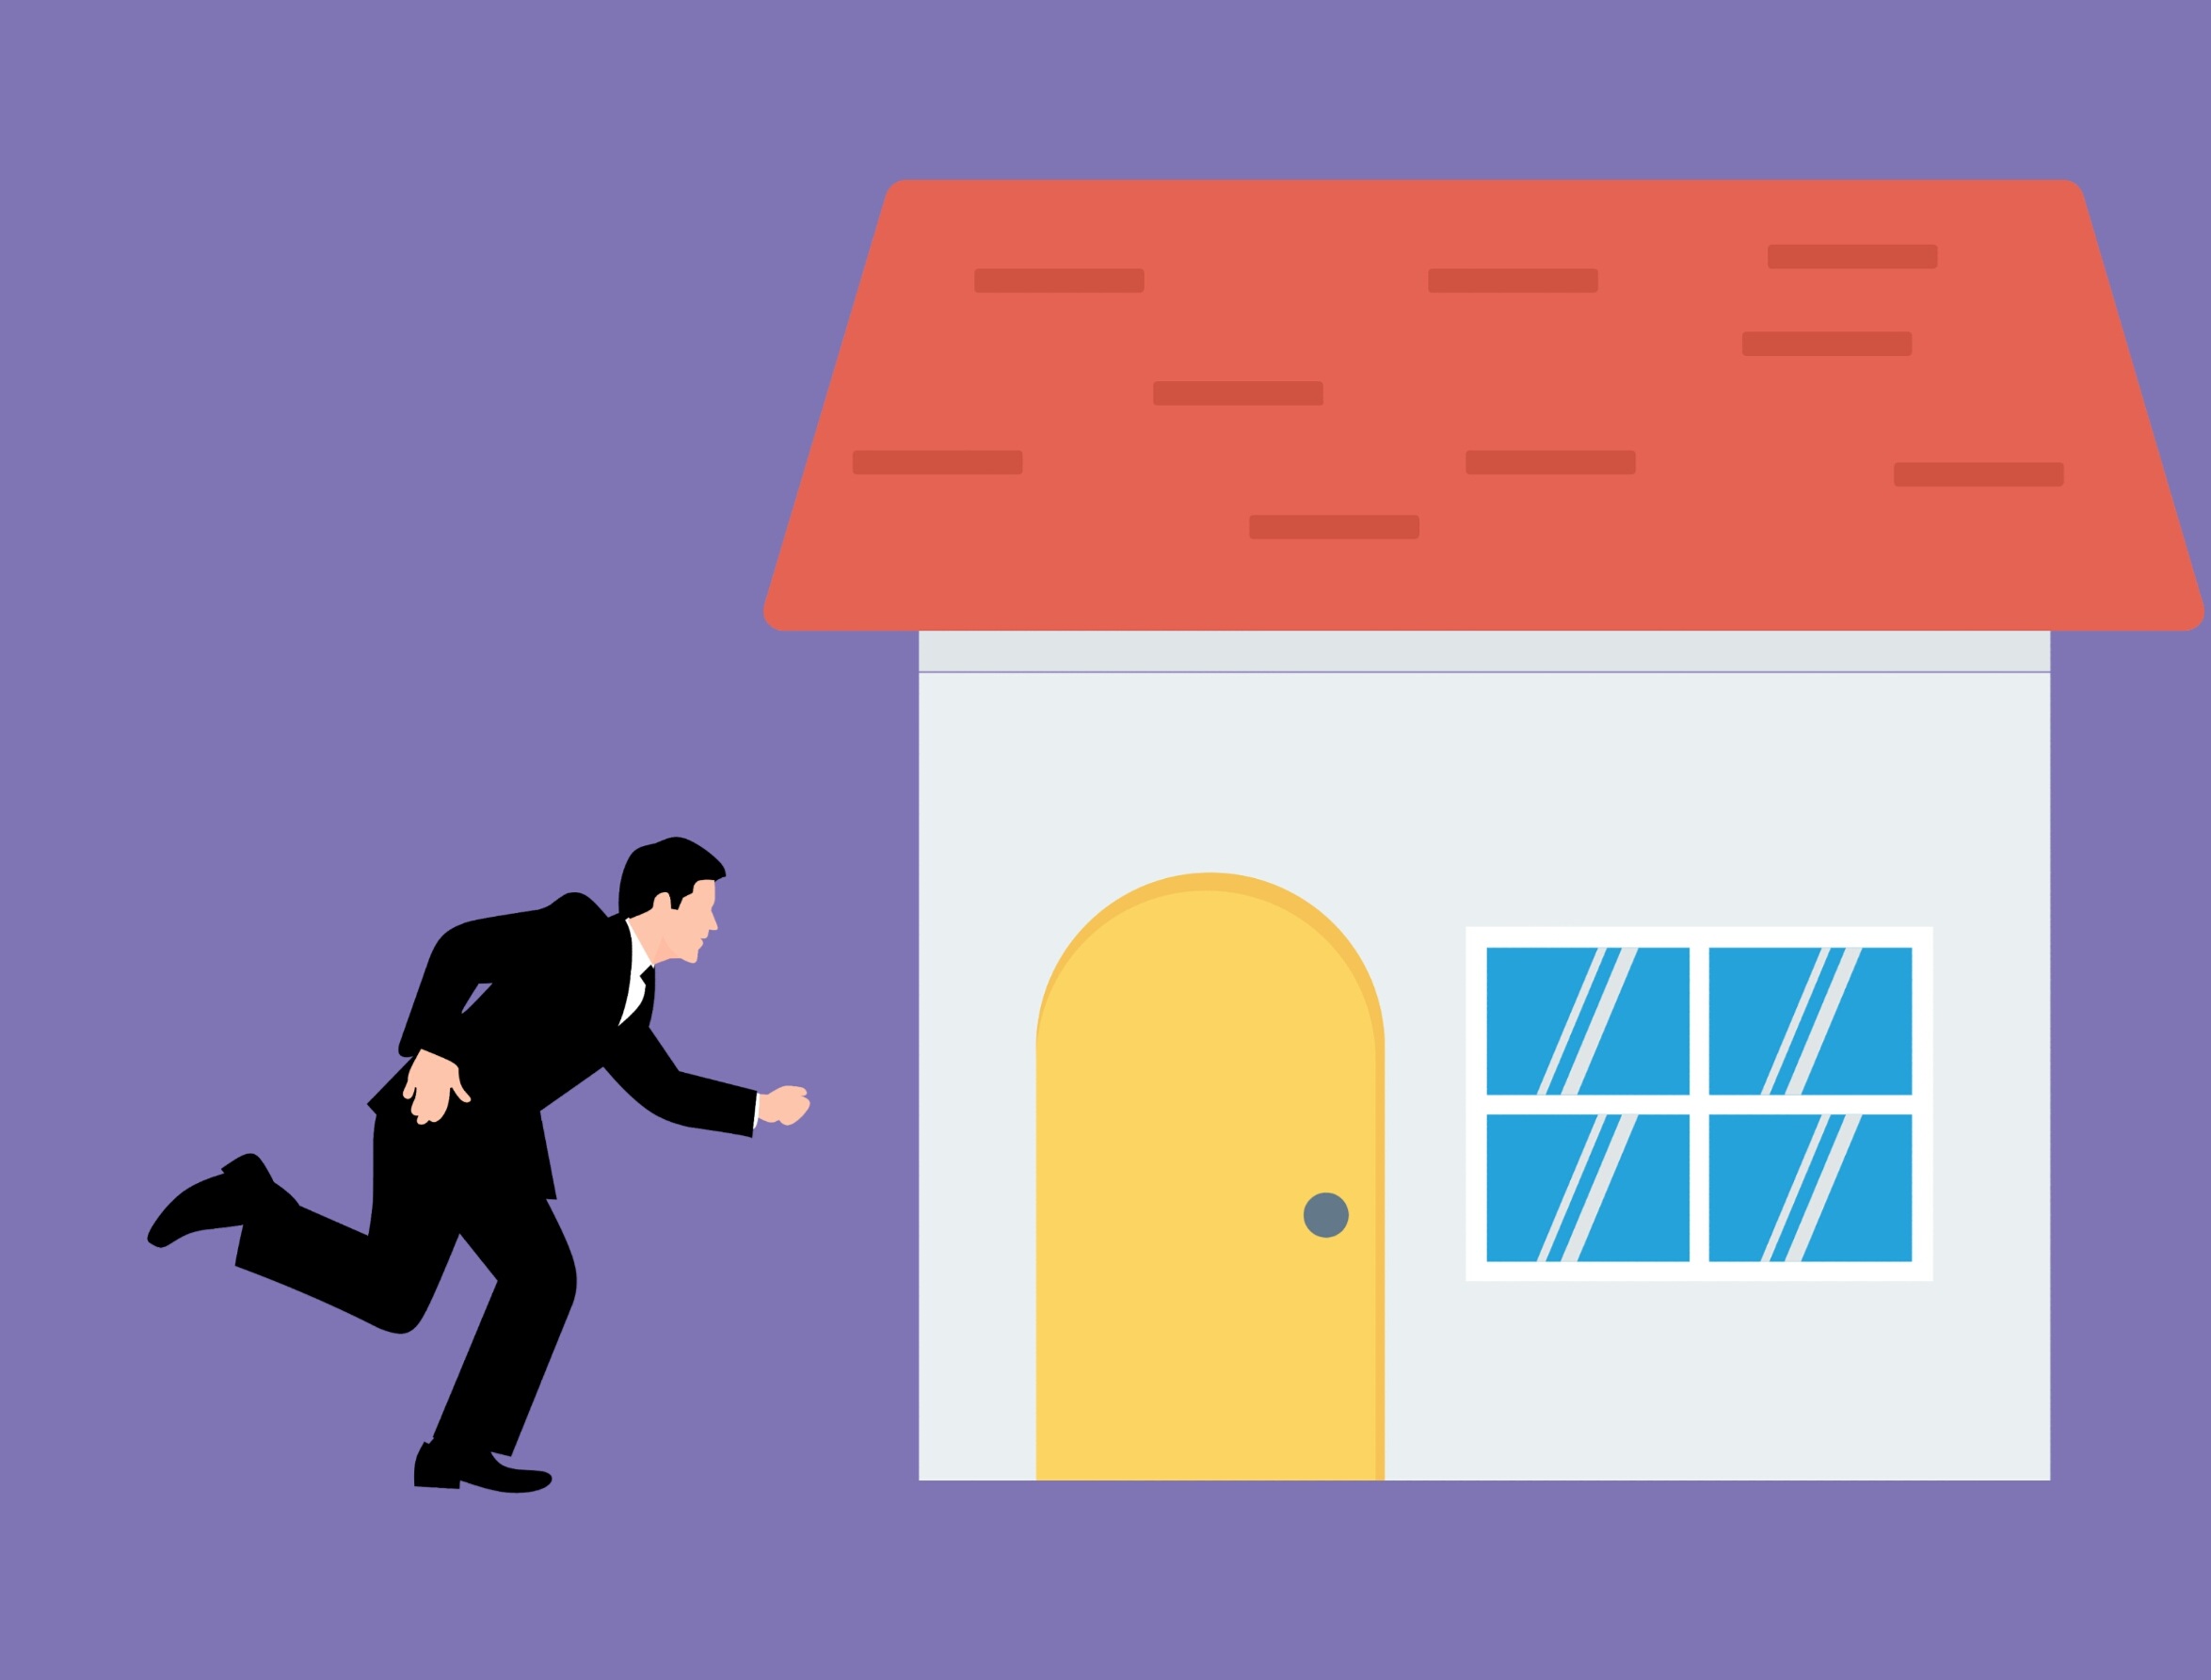
realtor, sales, returned, home, hurry, house, man, tired, exhausted, working day, end of the day, things to do, back, blue, text, yellow, cartoon, product, font, line, area, design, illustration, human behavior, graphic design, sky, angle, play, graphics, logo, art